Ambrose Channel pilot cable

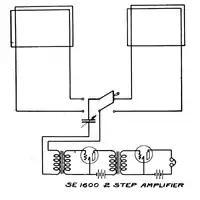
Two-stage vacuum-tube amplifier alternately takes input from inductance coils (top) hung on each side of ship.

The pilot cable required a series of prior discoveries and inventions. In 1882, A. R. Sennett patented the use of a submerged electrical cable to communicate with a ship at a fixed location. Around the same time Charles Stevenson patented a means of navigating ships over an electrically charge cable using a galvanometer. The method became practical when Earl Hanson adapted early vacuum tube circuits to amplify the signal.